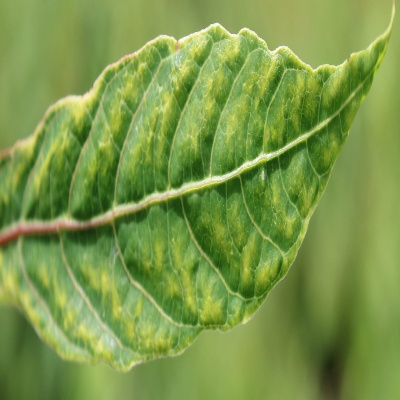
Crop: Cassava
Condition: mosaic